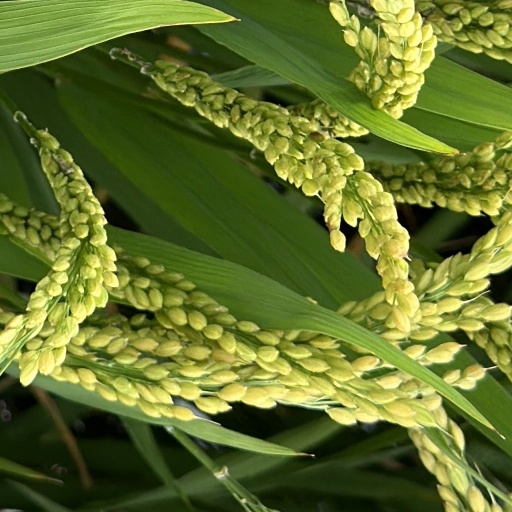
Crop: rice